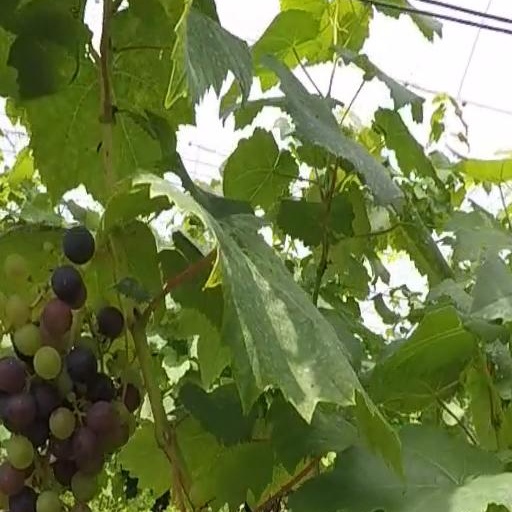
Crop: grape